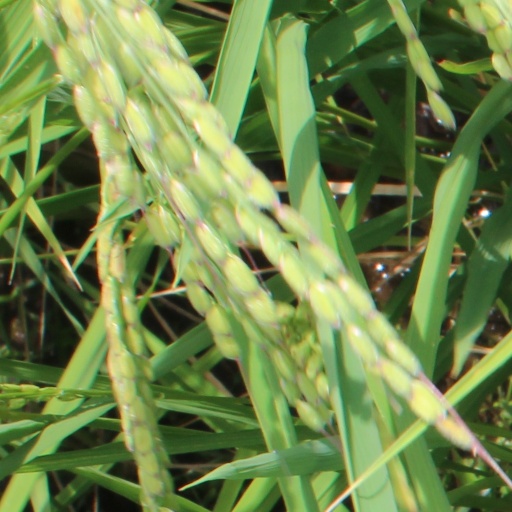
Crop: rice